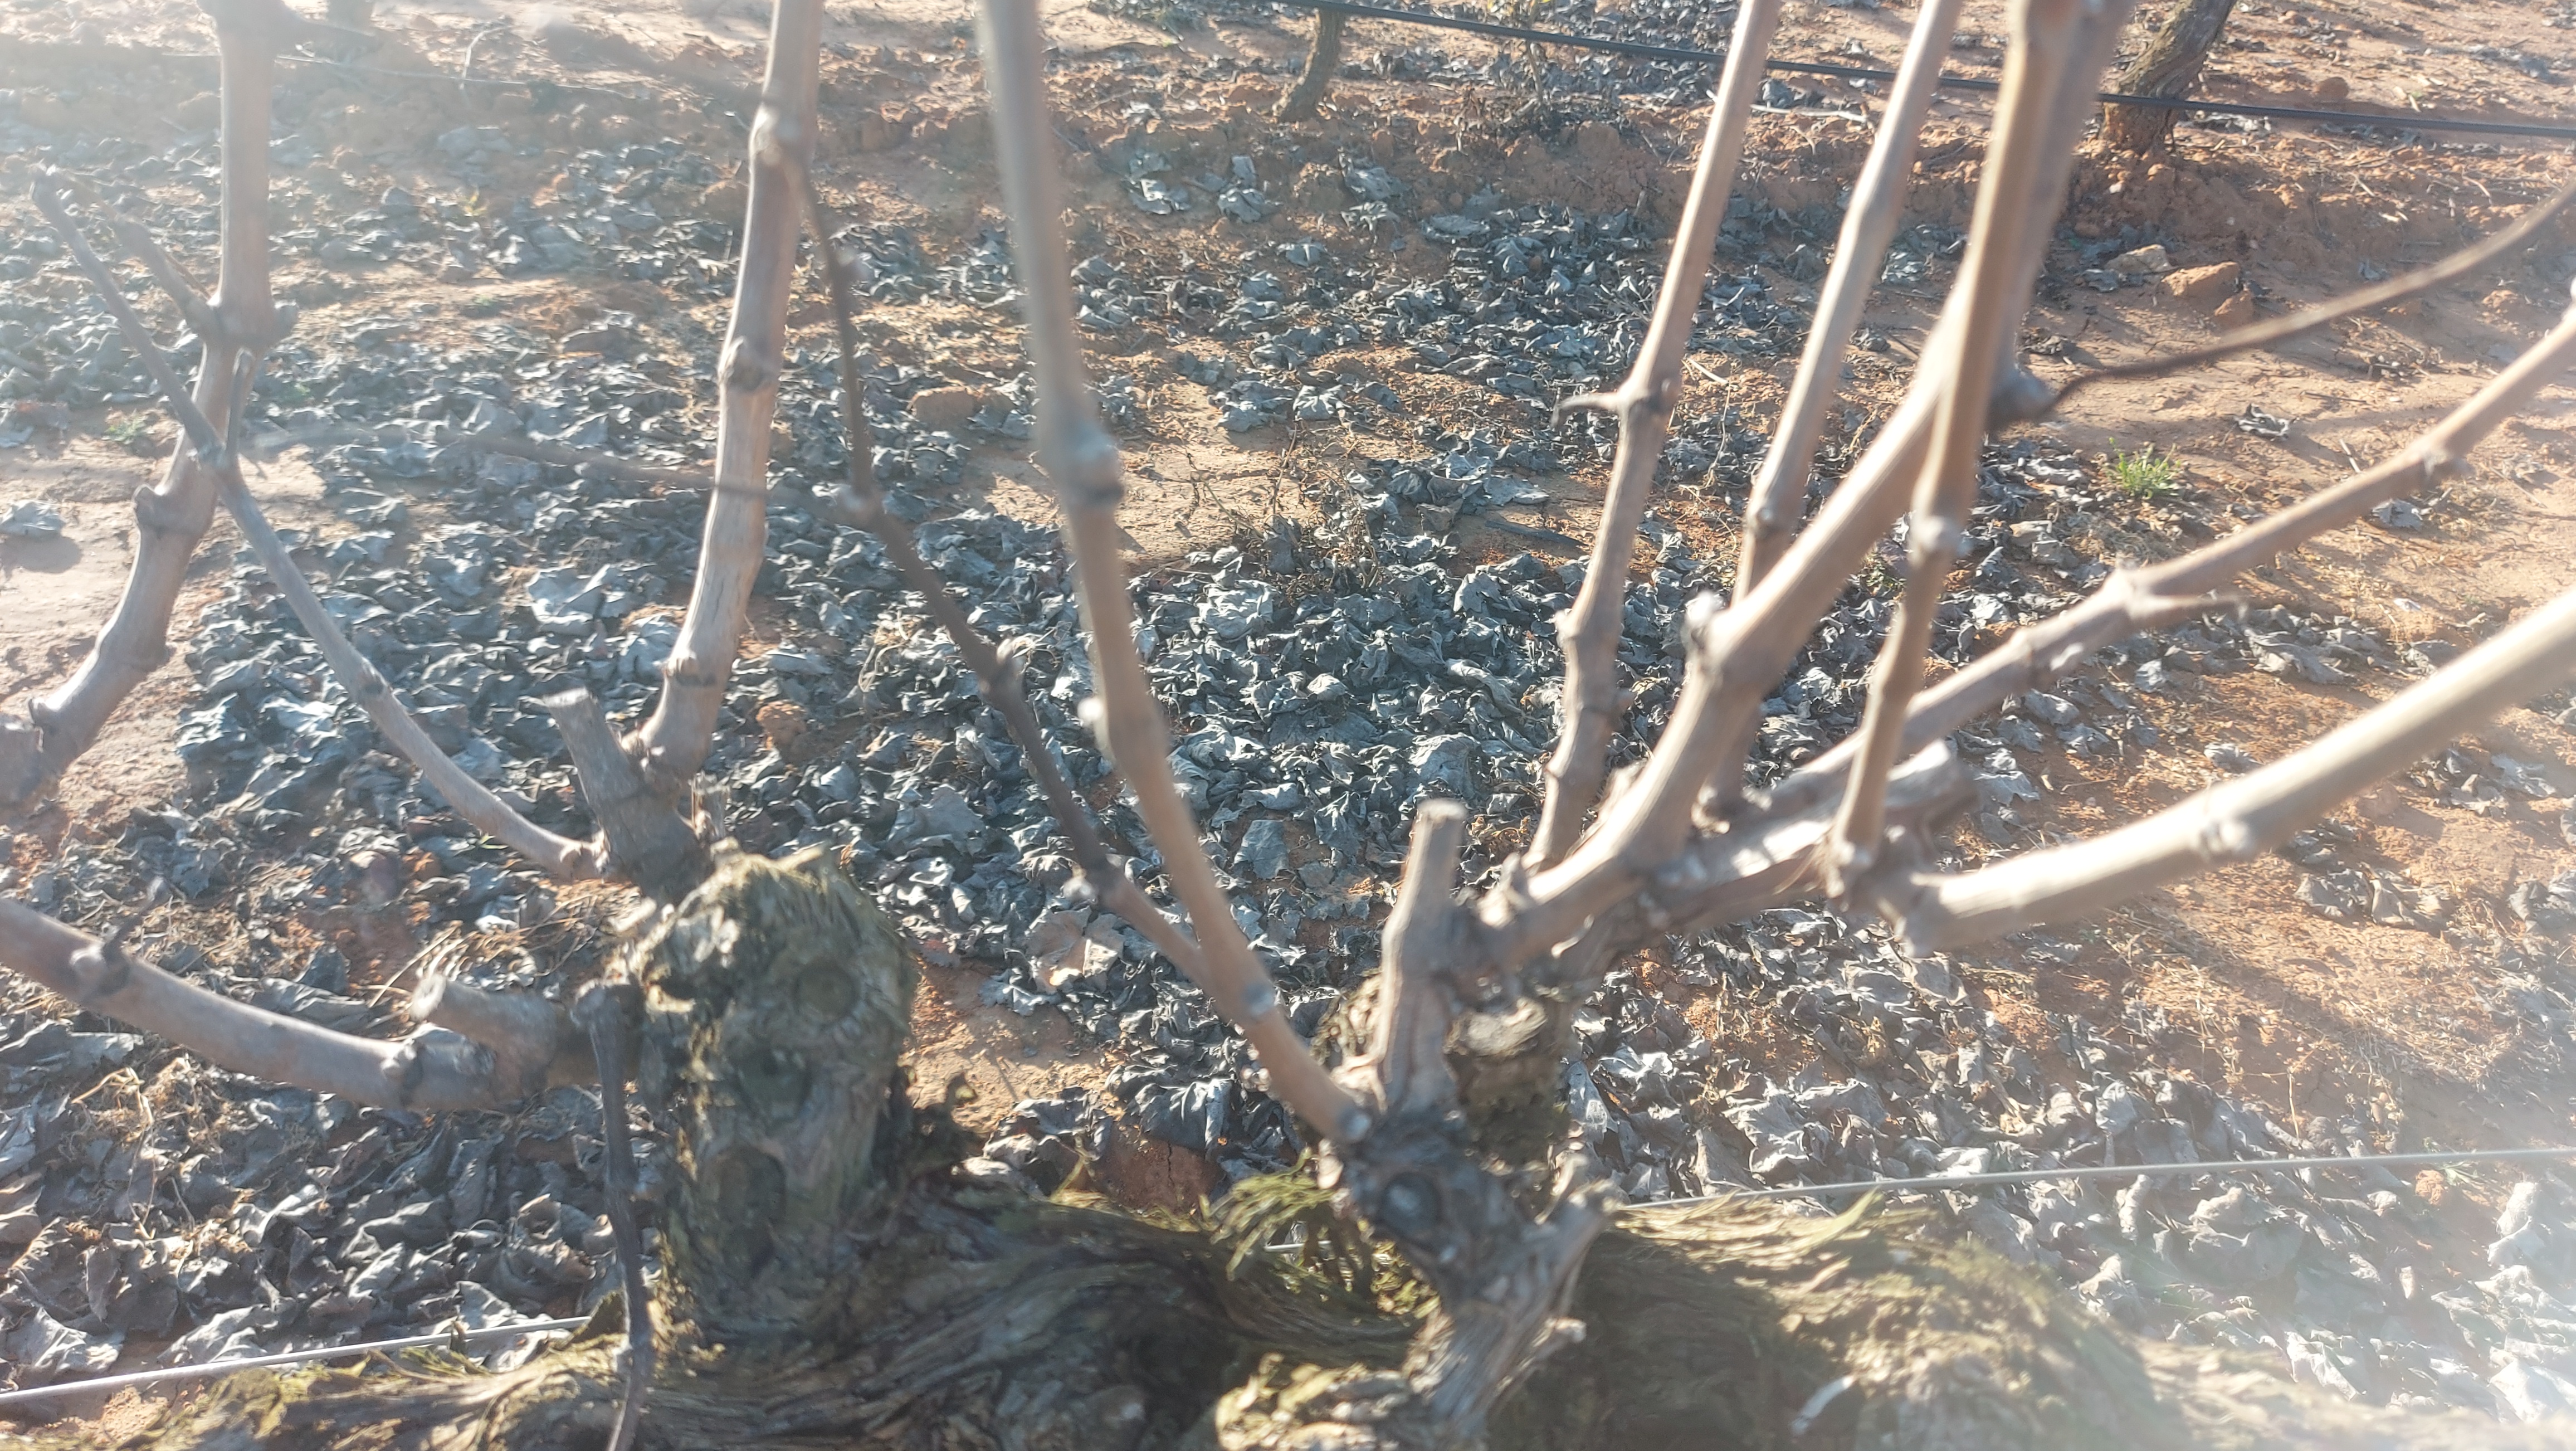
Unpruned shoots: 10
Pruned shoots: 0
Trunks: 1